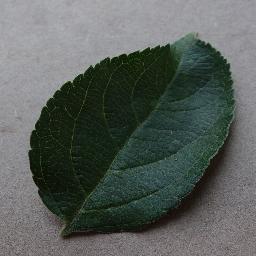
Label: Apple___healthy